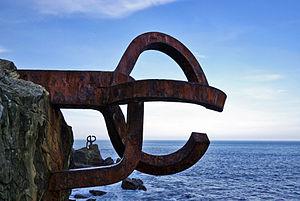
Les Peine del viento sculptures de Eduardo Chillida à San Sebastian
Le peigne, en basque orrazi, est l'un des objets qui apparaît le plus fréquemment dans les mythes et légendes de l’antique Vasconie, de même dans ceux et celles des pays voisins. Le peigne d’or, urrezko orrazia, se retrouve fréquemment dans les récits.
Eduardo Chillida Juantegui, né le 10 janvier 1924 à Saint-Sébastien en Espagne et mort le 19 août 2002 dans la même ville, est un sculpteur et graveur basque espagnol.
Saint-Sébastien, officiellement Donostia en basque et San Sebastián en espagnol, est une ville du Nord de l'Espagne, capitale de la province du Guipuscoa, dans la Communauté autonome basque. Elle est le siège du diocèse de Saint-Sébastien et de la province maritime de Saint-Sébastien.